Nam Suk Lee

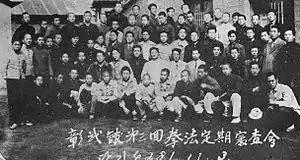
A commemorative photo taken the 3rd Regular Promotion Test held at YMCA Seoul, Korea on November 3, 1948.

It has been established the late Byung In Yoon, had significant roots in Chuan-Fa which he learned as a youth growing up in Manchuria. Wiedenman notes "while training with Nam Suk Lee, I asked him several times where Byung In Yoon's influence could be recognized in our forms. I don't think I ever got an exact answer. Byung In Yoon had trained extensively in Japan under Kanken Toyama in Shudokan. Lee had been self-taught in Funikoshi's Shotokan. I believe it was just an understanding the harder system prevailed."